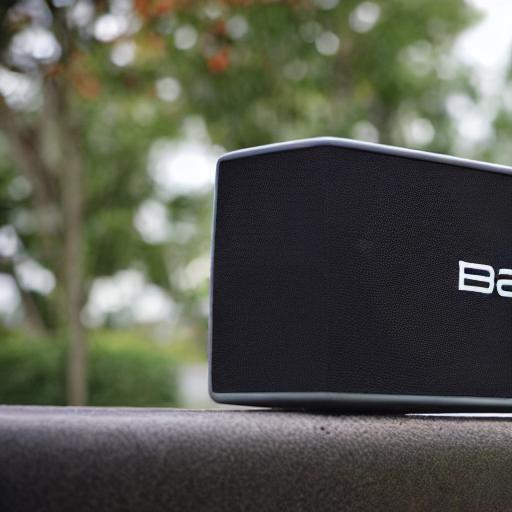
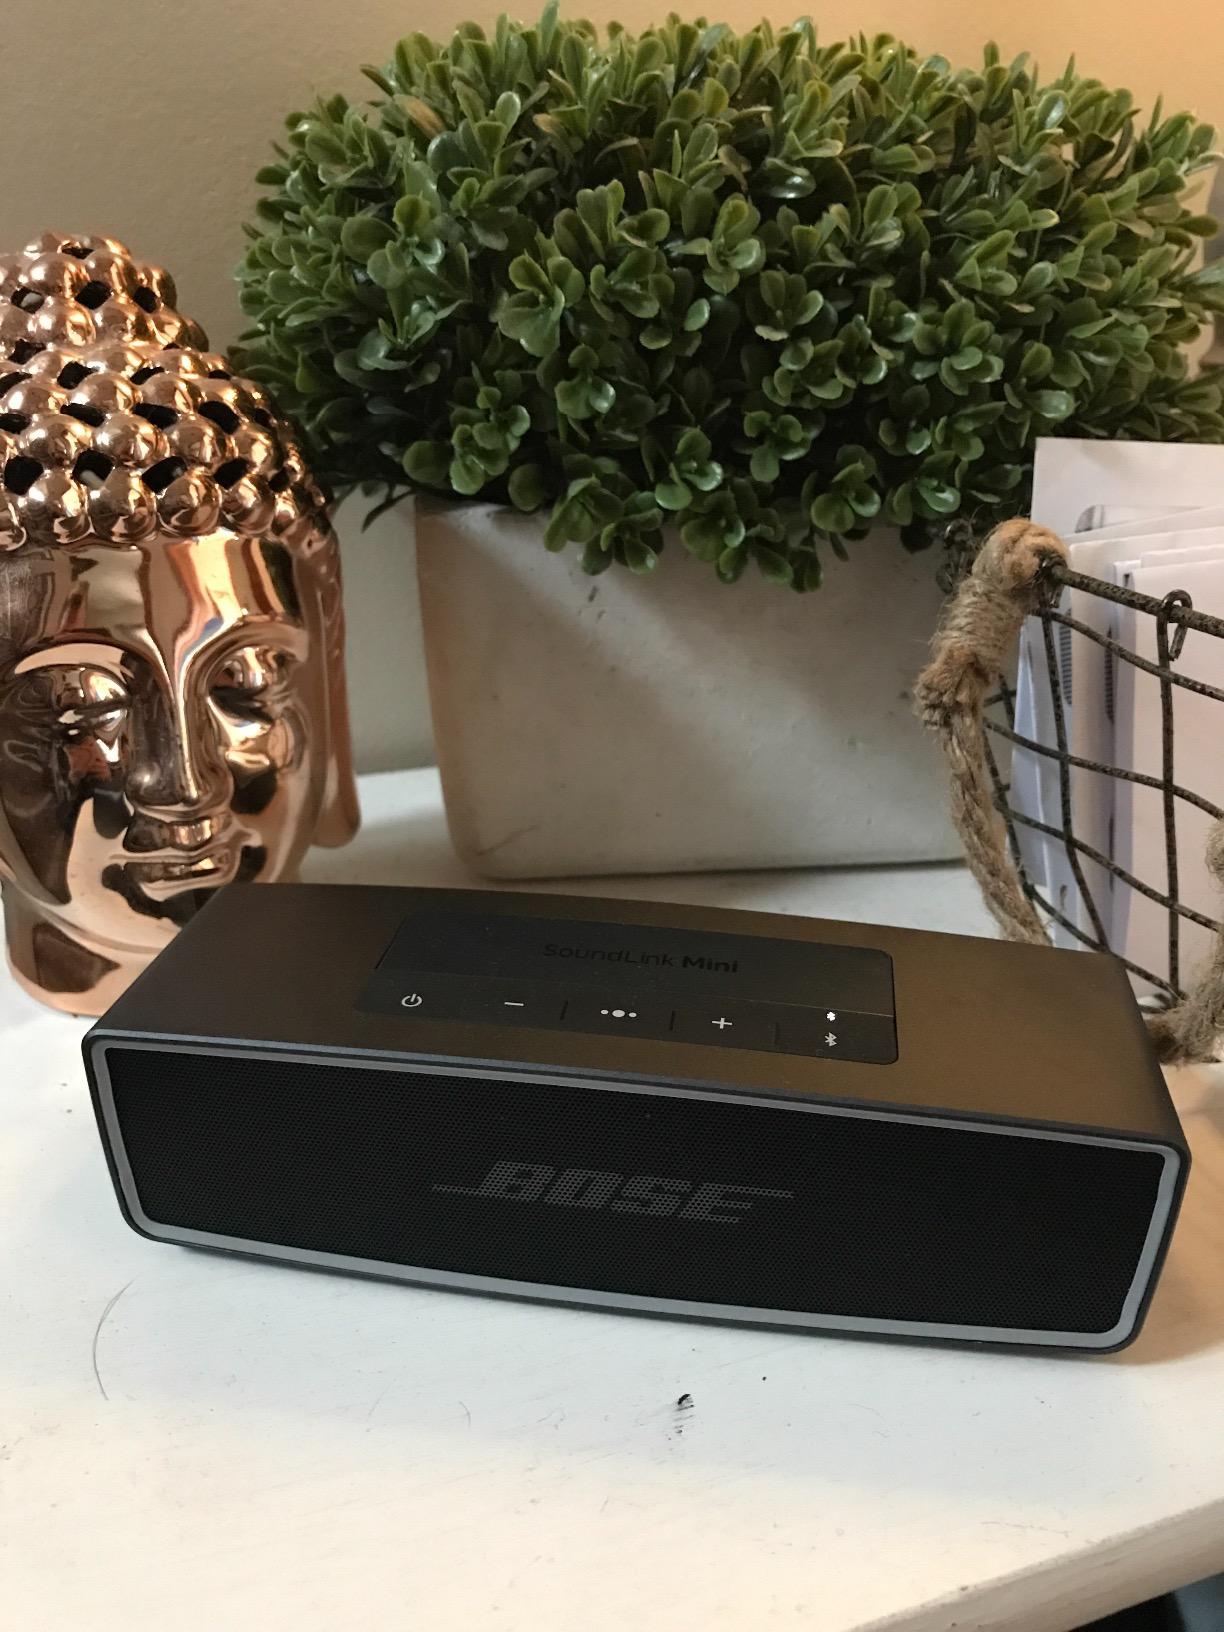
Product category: speaker
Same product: no